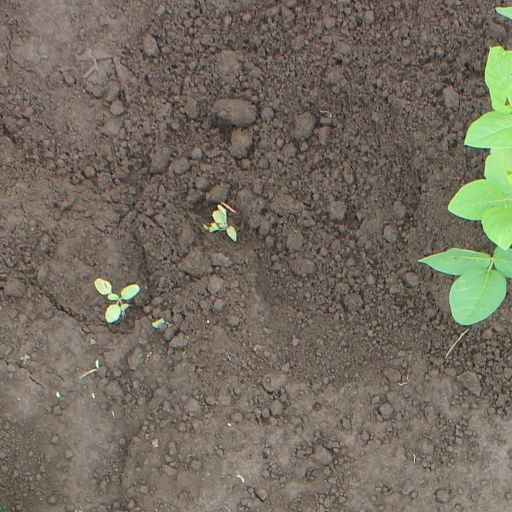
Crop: soybean